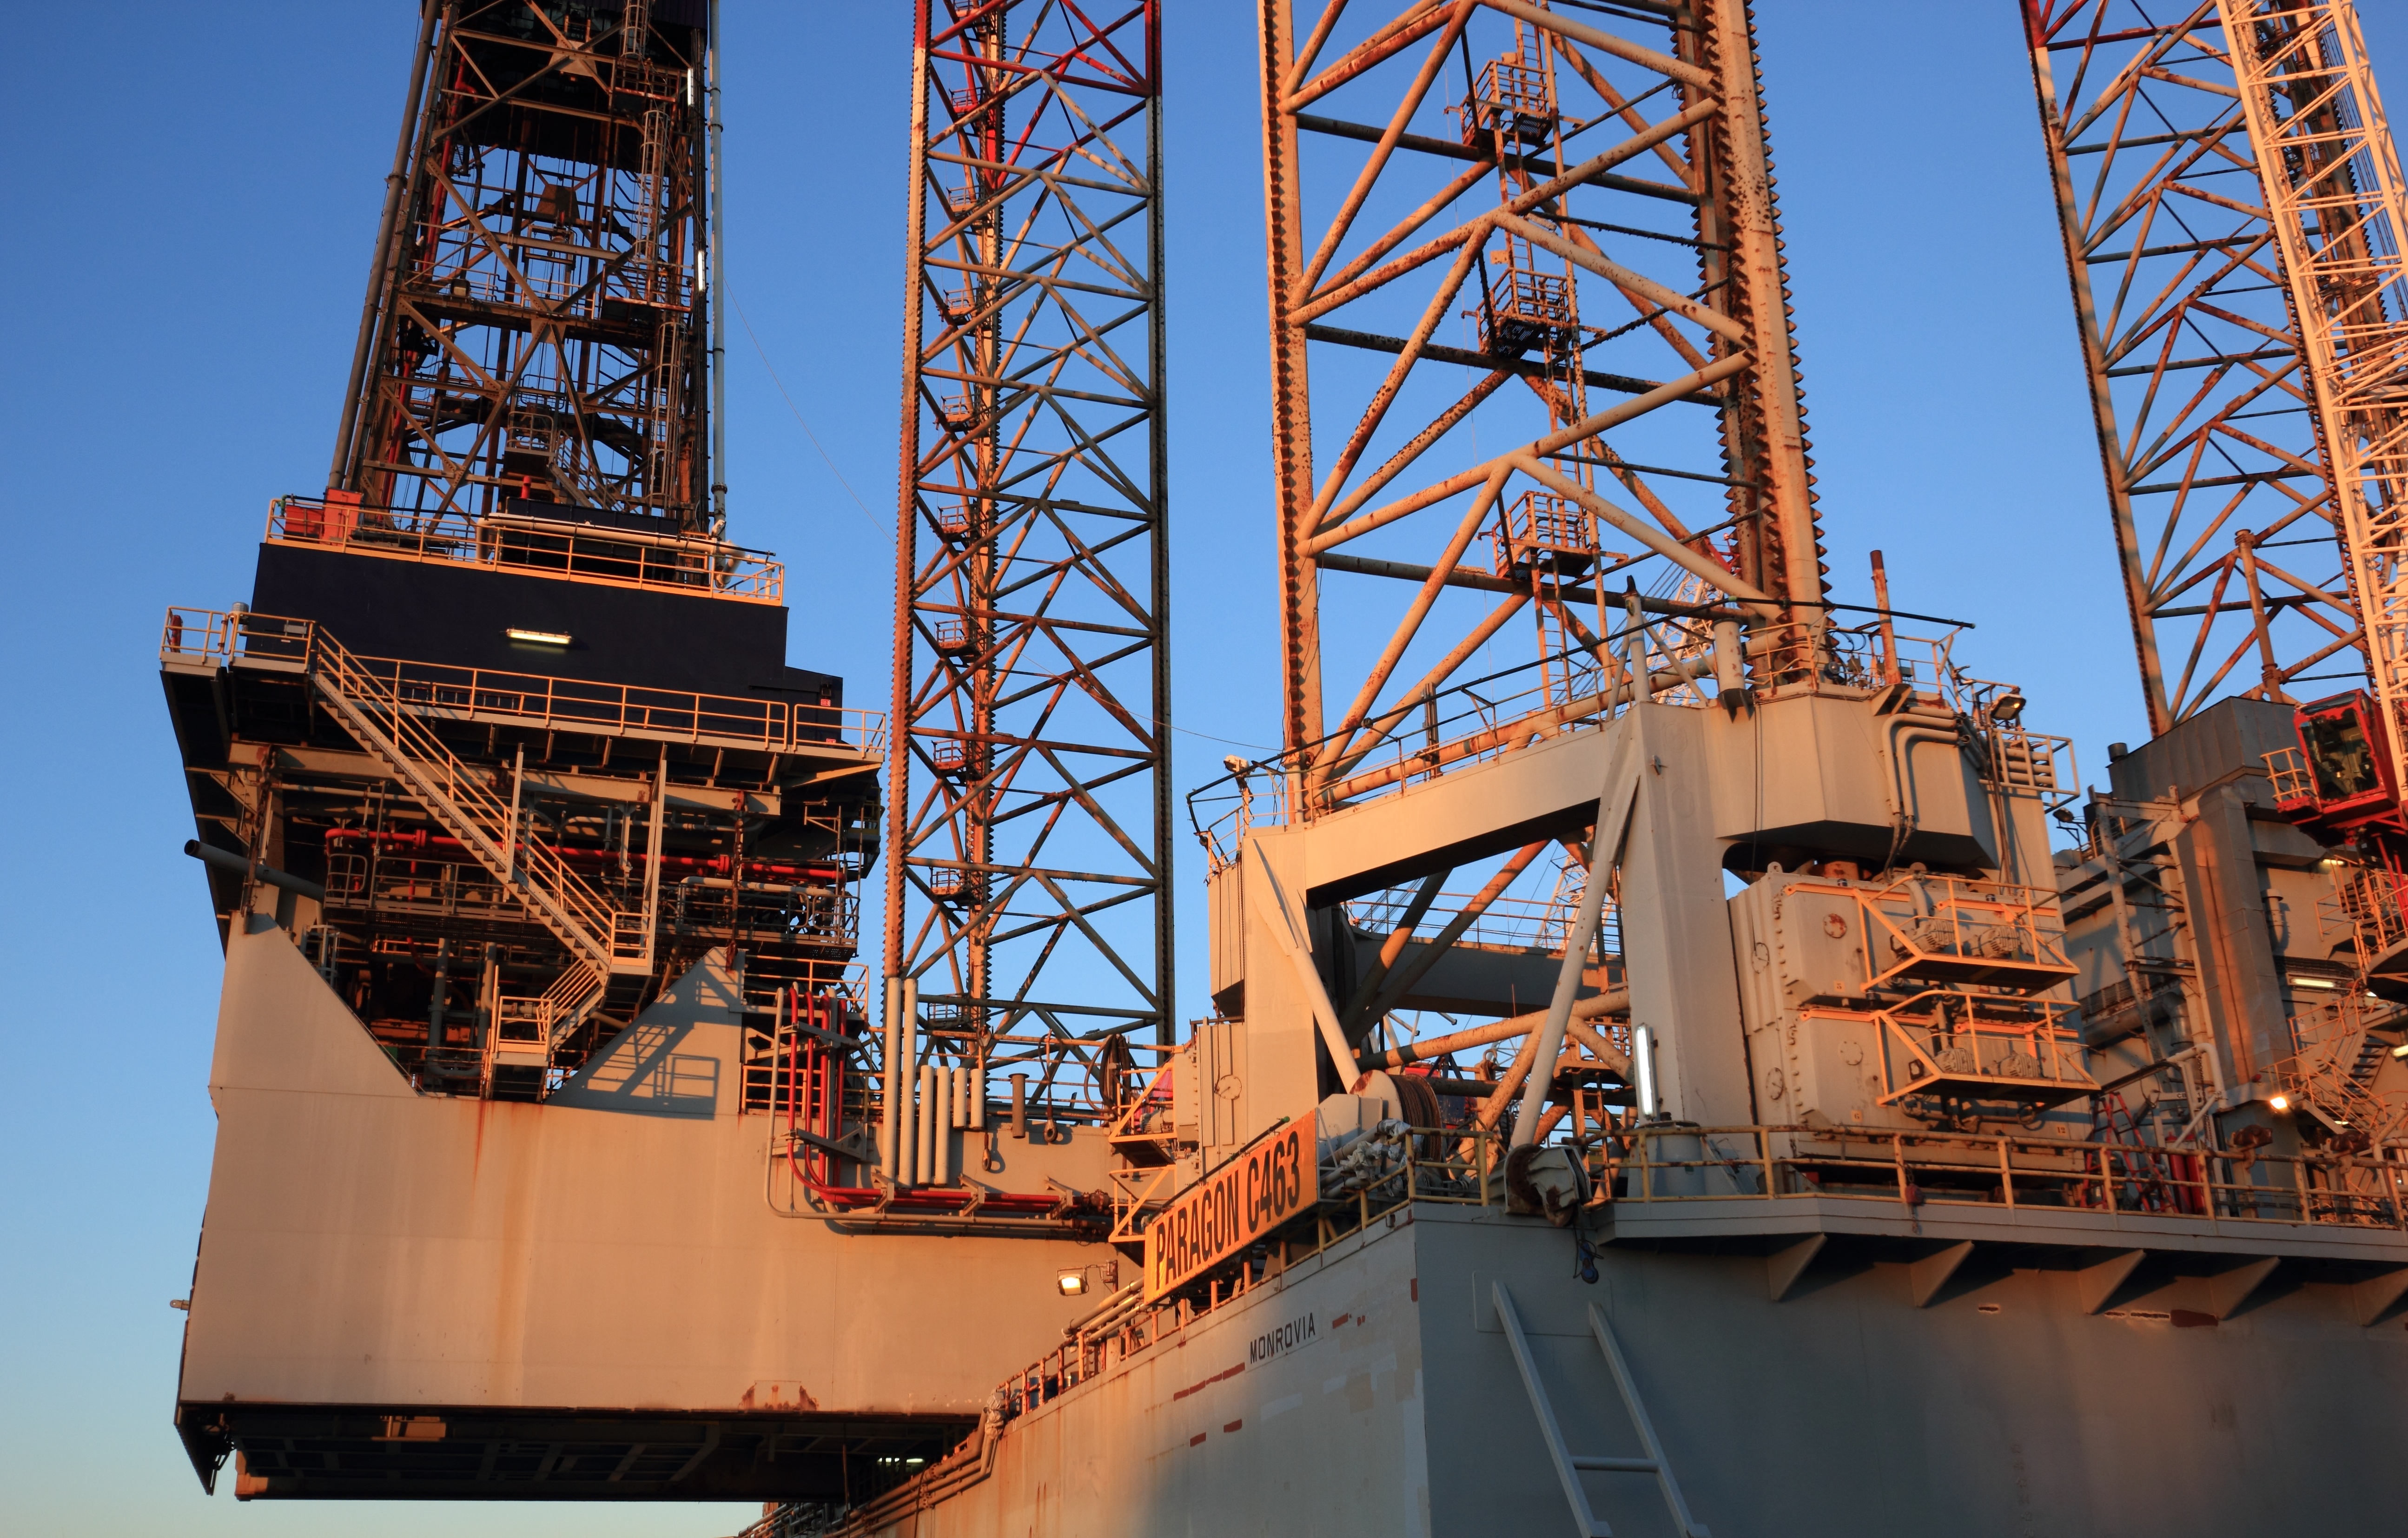
structure, sunset, skyscraper, downtown, transport, evening, construction, vehicle, tower, landmark, harbor, industry, drill, holland, netherlands, oil, drilling, offshore, rig, ijmuiden, paragon, c463, construction equipment, urban area